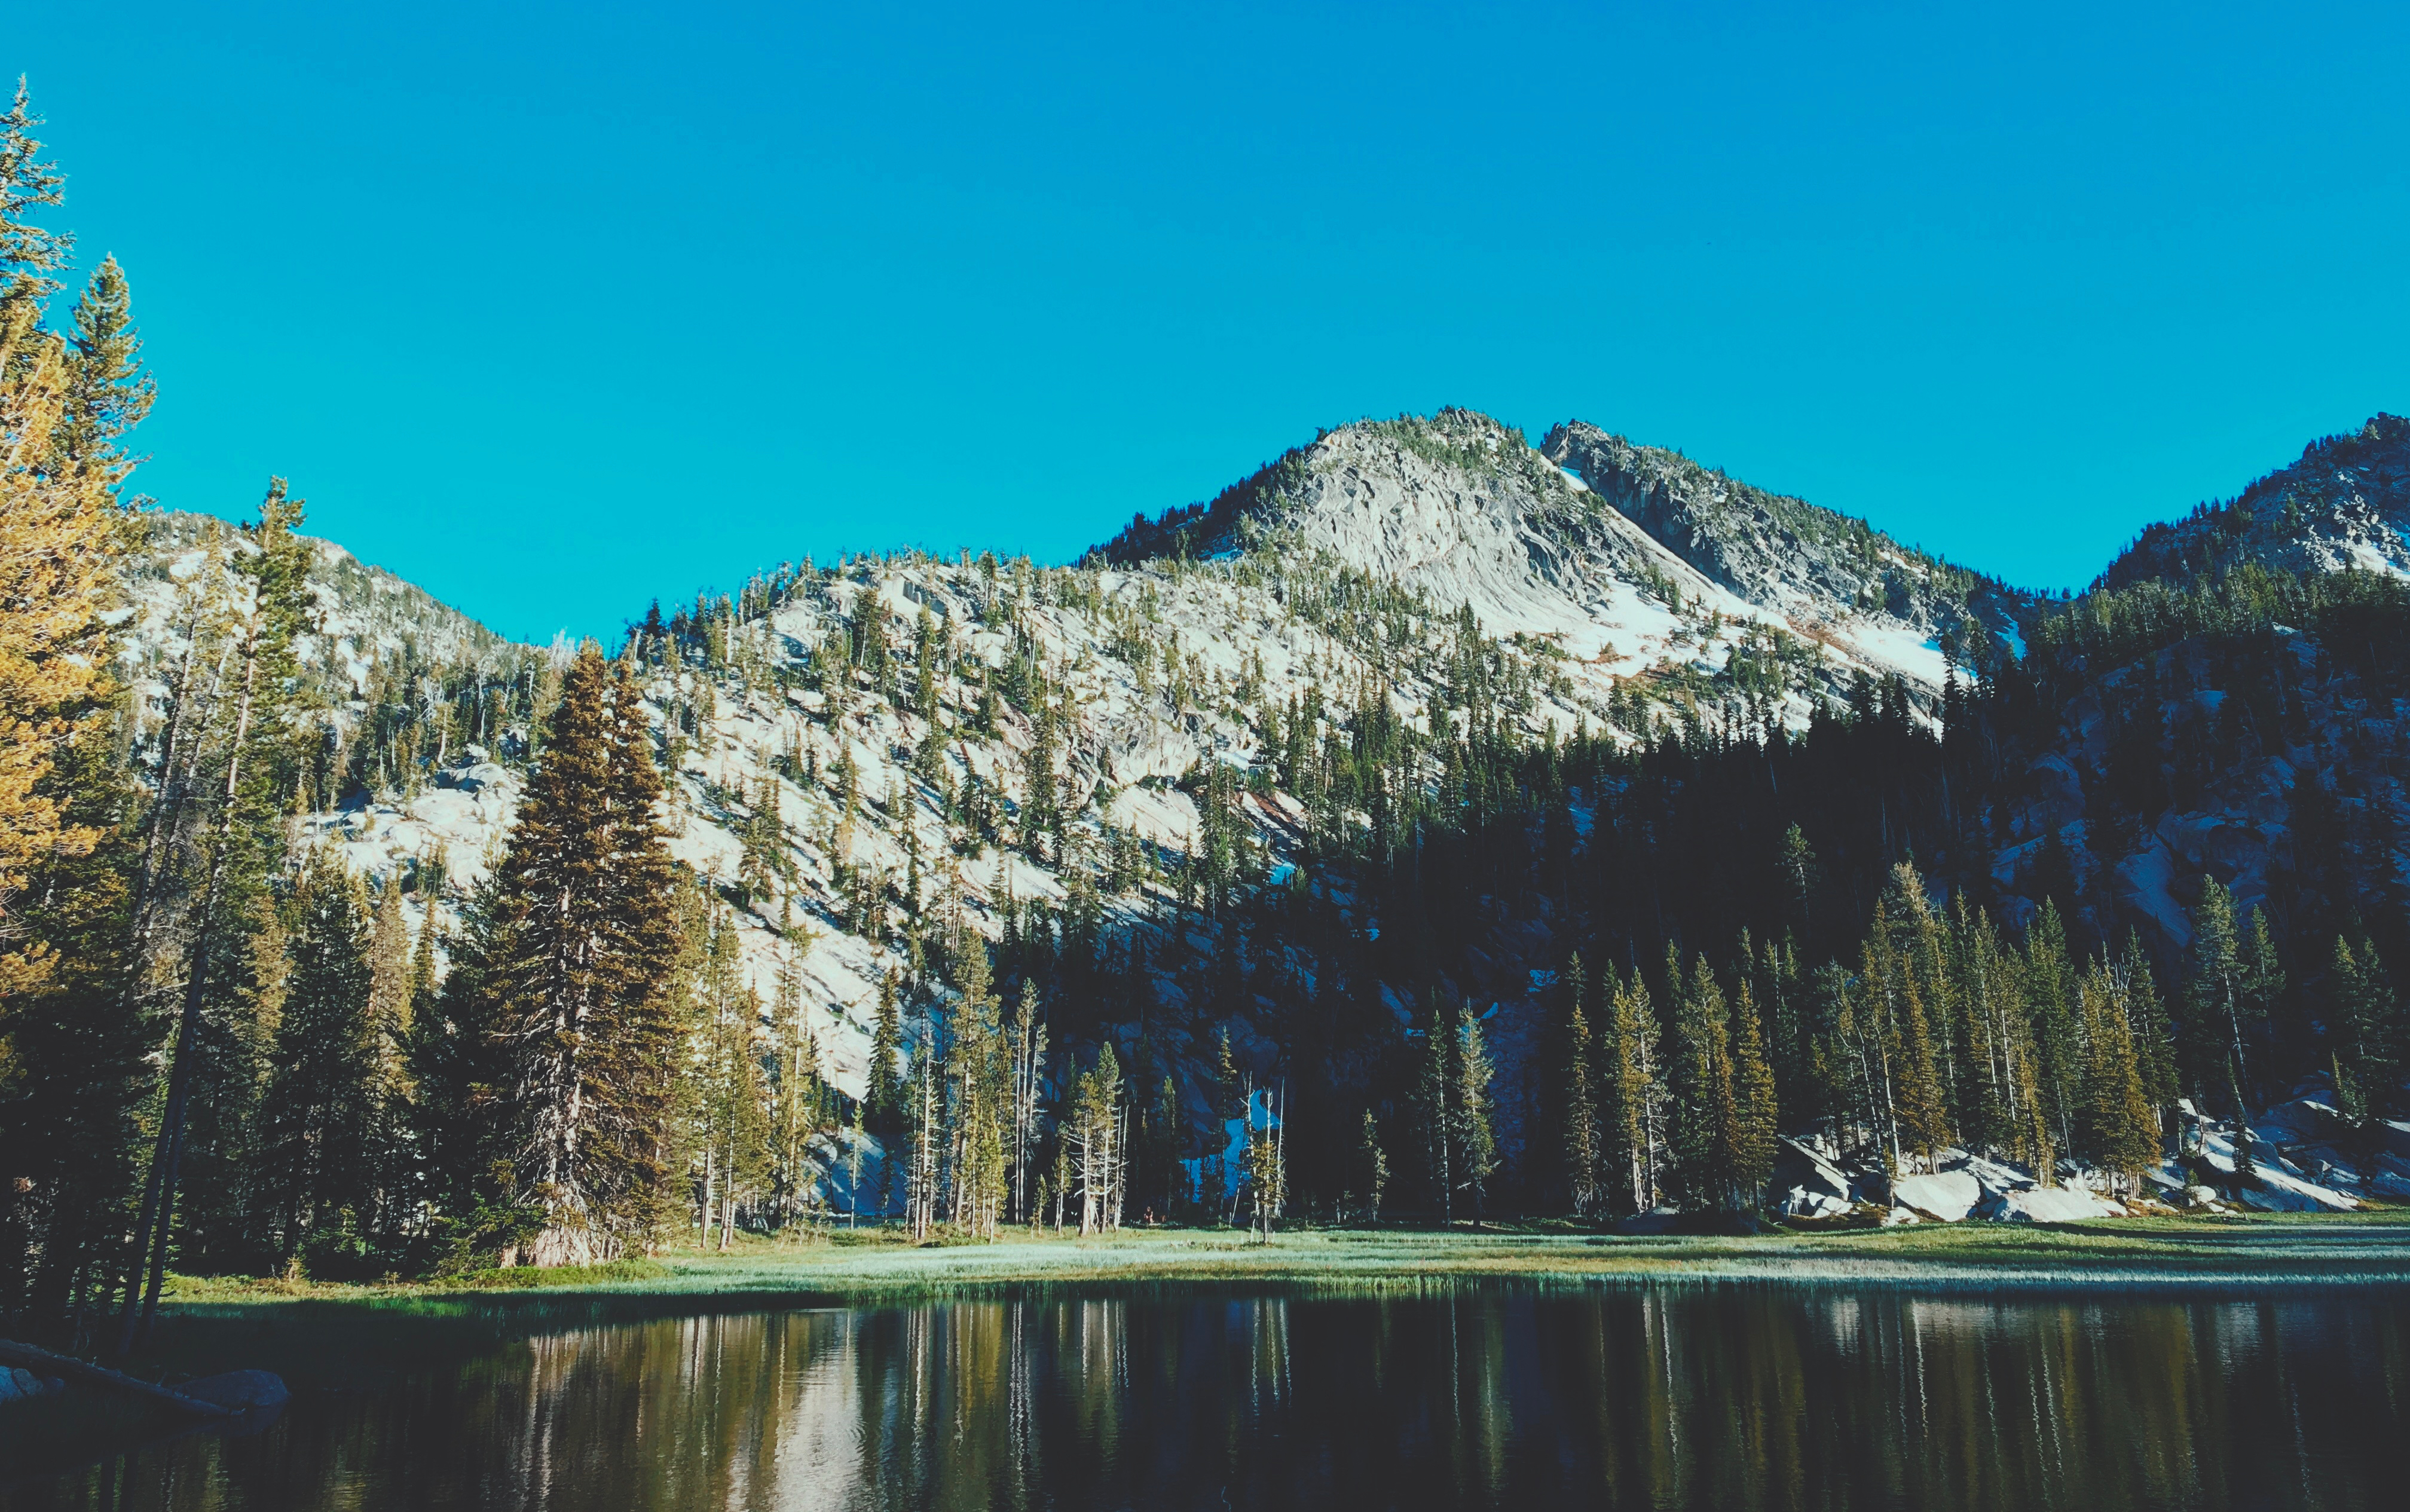
landscape, tree, water, nature, forest, wilderness, mountain, lake, mountain range, reflection, evergreen, alps, landform, mountainous landforms